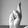
ASL letter: R